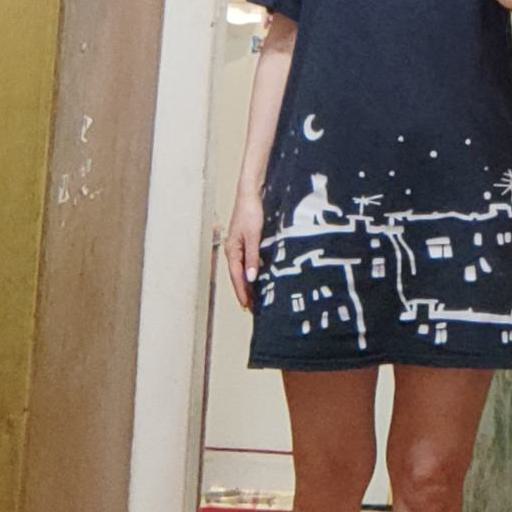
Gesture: no_gesture